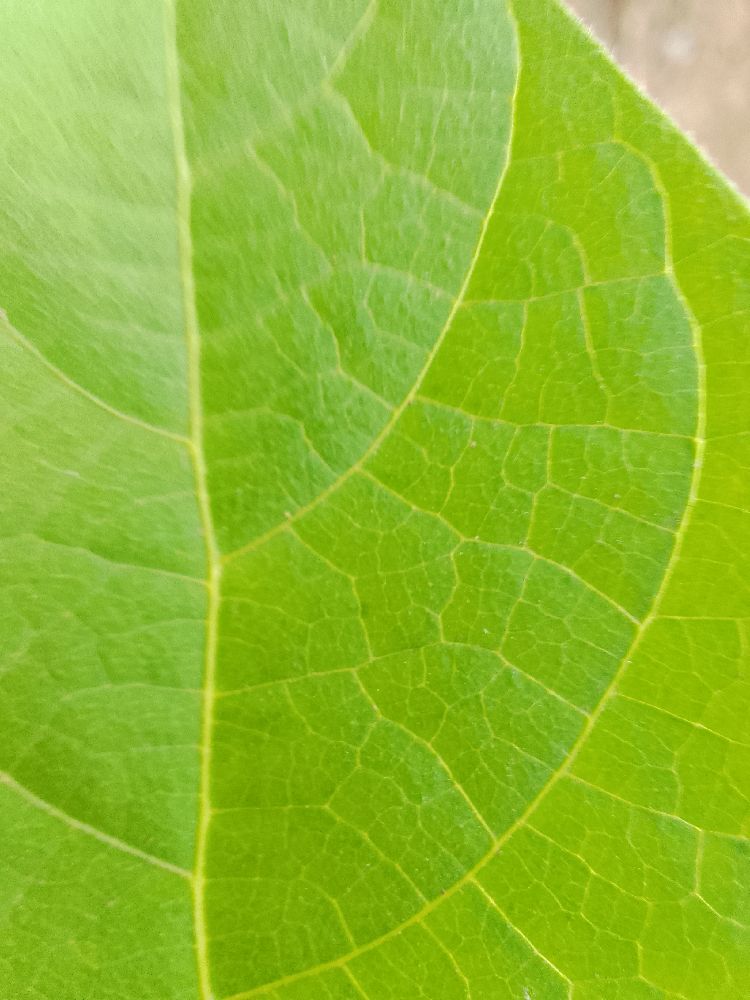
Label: healthy